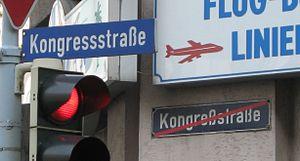
Signe de nom de rue à Aix-la-Chapelle appliquant la dernière réforme orthographique de l'allemand. Español: Placa de nombre de calle en Aquisgrán adaptada a la Reforma Ortográfica de la Lengua Alemana de 1996. Italiano: Targa stradale ad Aquisgrana che applica la Riforma ortografica del Tedesco del 1996. Polski: Tabliczka z nazwą ulicy w Akwizgranie po reformie ortografii niemieckiej w roku 1996.
Le projet de réforme de l’orthographe allemande de 1996 fut largement rejeté par les écrivains et la presse de la langue allemande. Deux révisions du projet seront nécessaires pour que l’orthographe réformée soit adoptée, en 2006, par les écoles et la presse.
L’odonymie est l'étude des odonymes, parfois aussi écrits hodonymes, noms propres désignant une voie de communication. Un odonyme peut être le nom d'une rue, d'une route, d'une place, d'un chemin, d'une allée. Elle s'inscrit dans le domaine de la toponymie qui étudie plus largement les noms de lieux en géographie et plus généralement dans le domaine de l'onomastique, l'étude des noms propres.